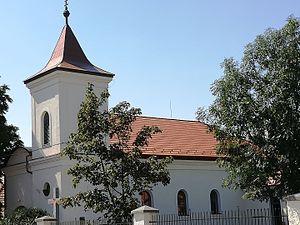
Anarcs est un village et une commune du comitat de Szabolcs-Szatmár-Bereg en Hongrie.